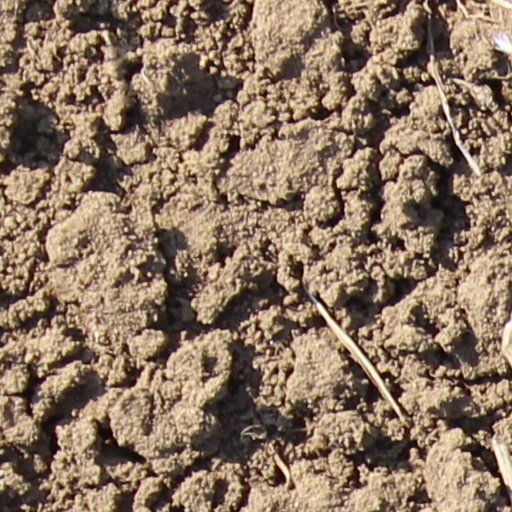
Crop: wheat